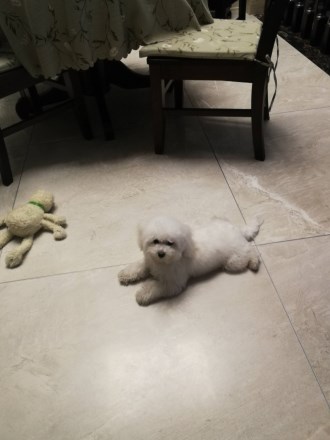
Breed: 3083-n000117-Bichon_Frise